Sheena Iyengar

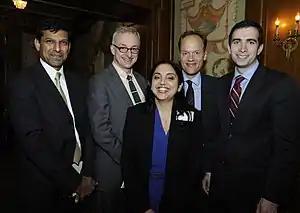
Sheena Iyengar (center) and other authors shortlisted for the 2010 "Financial Times" and Goldman Sachs Business Book of the Year Award

In addition to the journal articles mentioned above, Iyengar has written non-academic articles, including for "CNN" and "Slate", and many book chapters. She has also presented two TED talks: "The Art of Choosing" (2010) and "How to Make Choosing Easier" (2012).